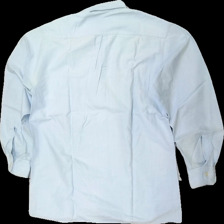
View: back
Type: Shirt
Category: Men
Brand: Not in the list
Brand text on label: select
Colors: Blue
Material: 100% cotton
Cut: Regular
Season: All
Stains: Major
Smell: Minor
Damage location: top center
Damage 2 location: middle right
Price range: <50
Recommended usage: Export
Description: blå skjorta gul krage, axlar och armhålor